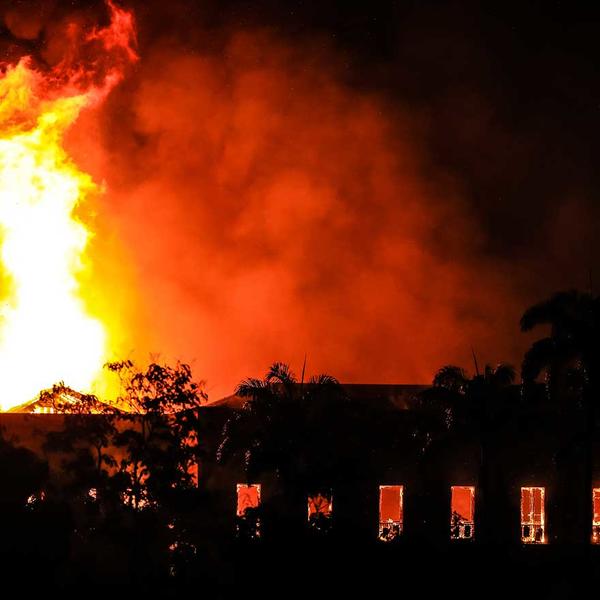
Label: urban_fire